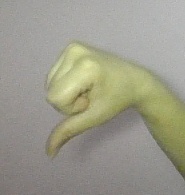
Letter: waw